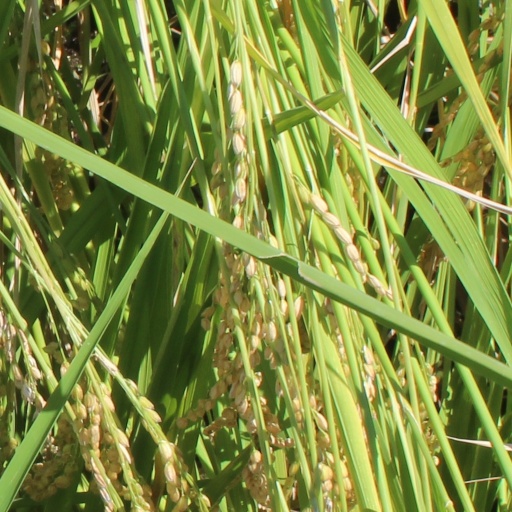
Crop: rice